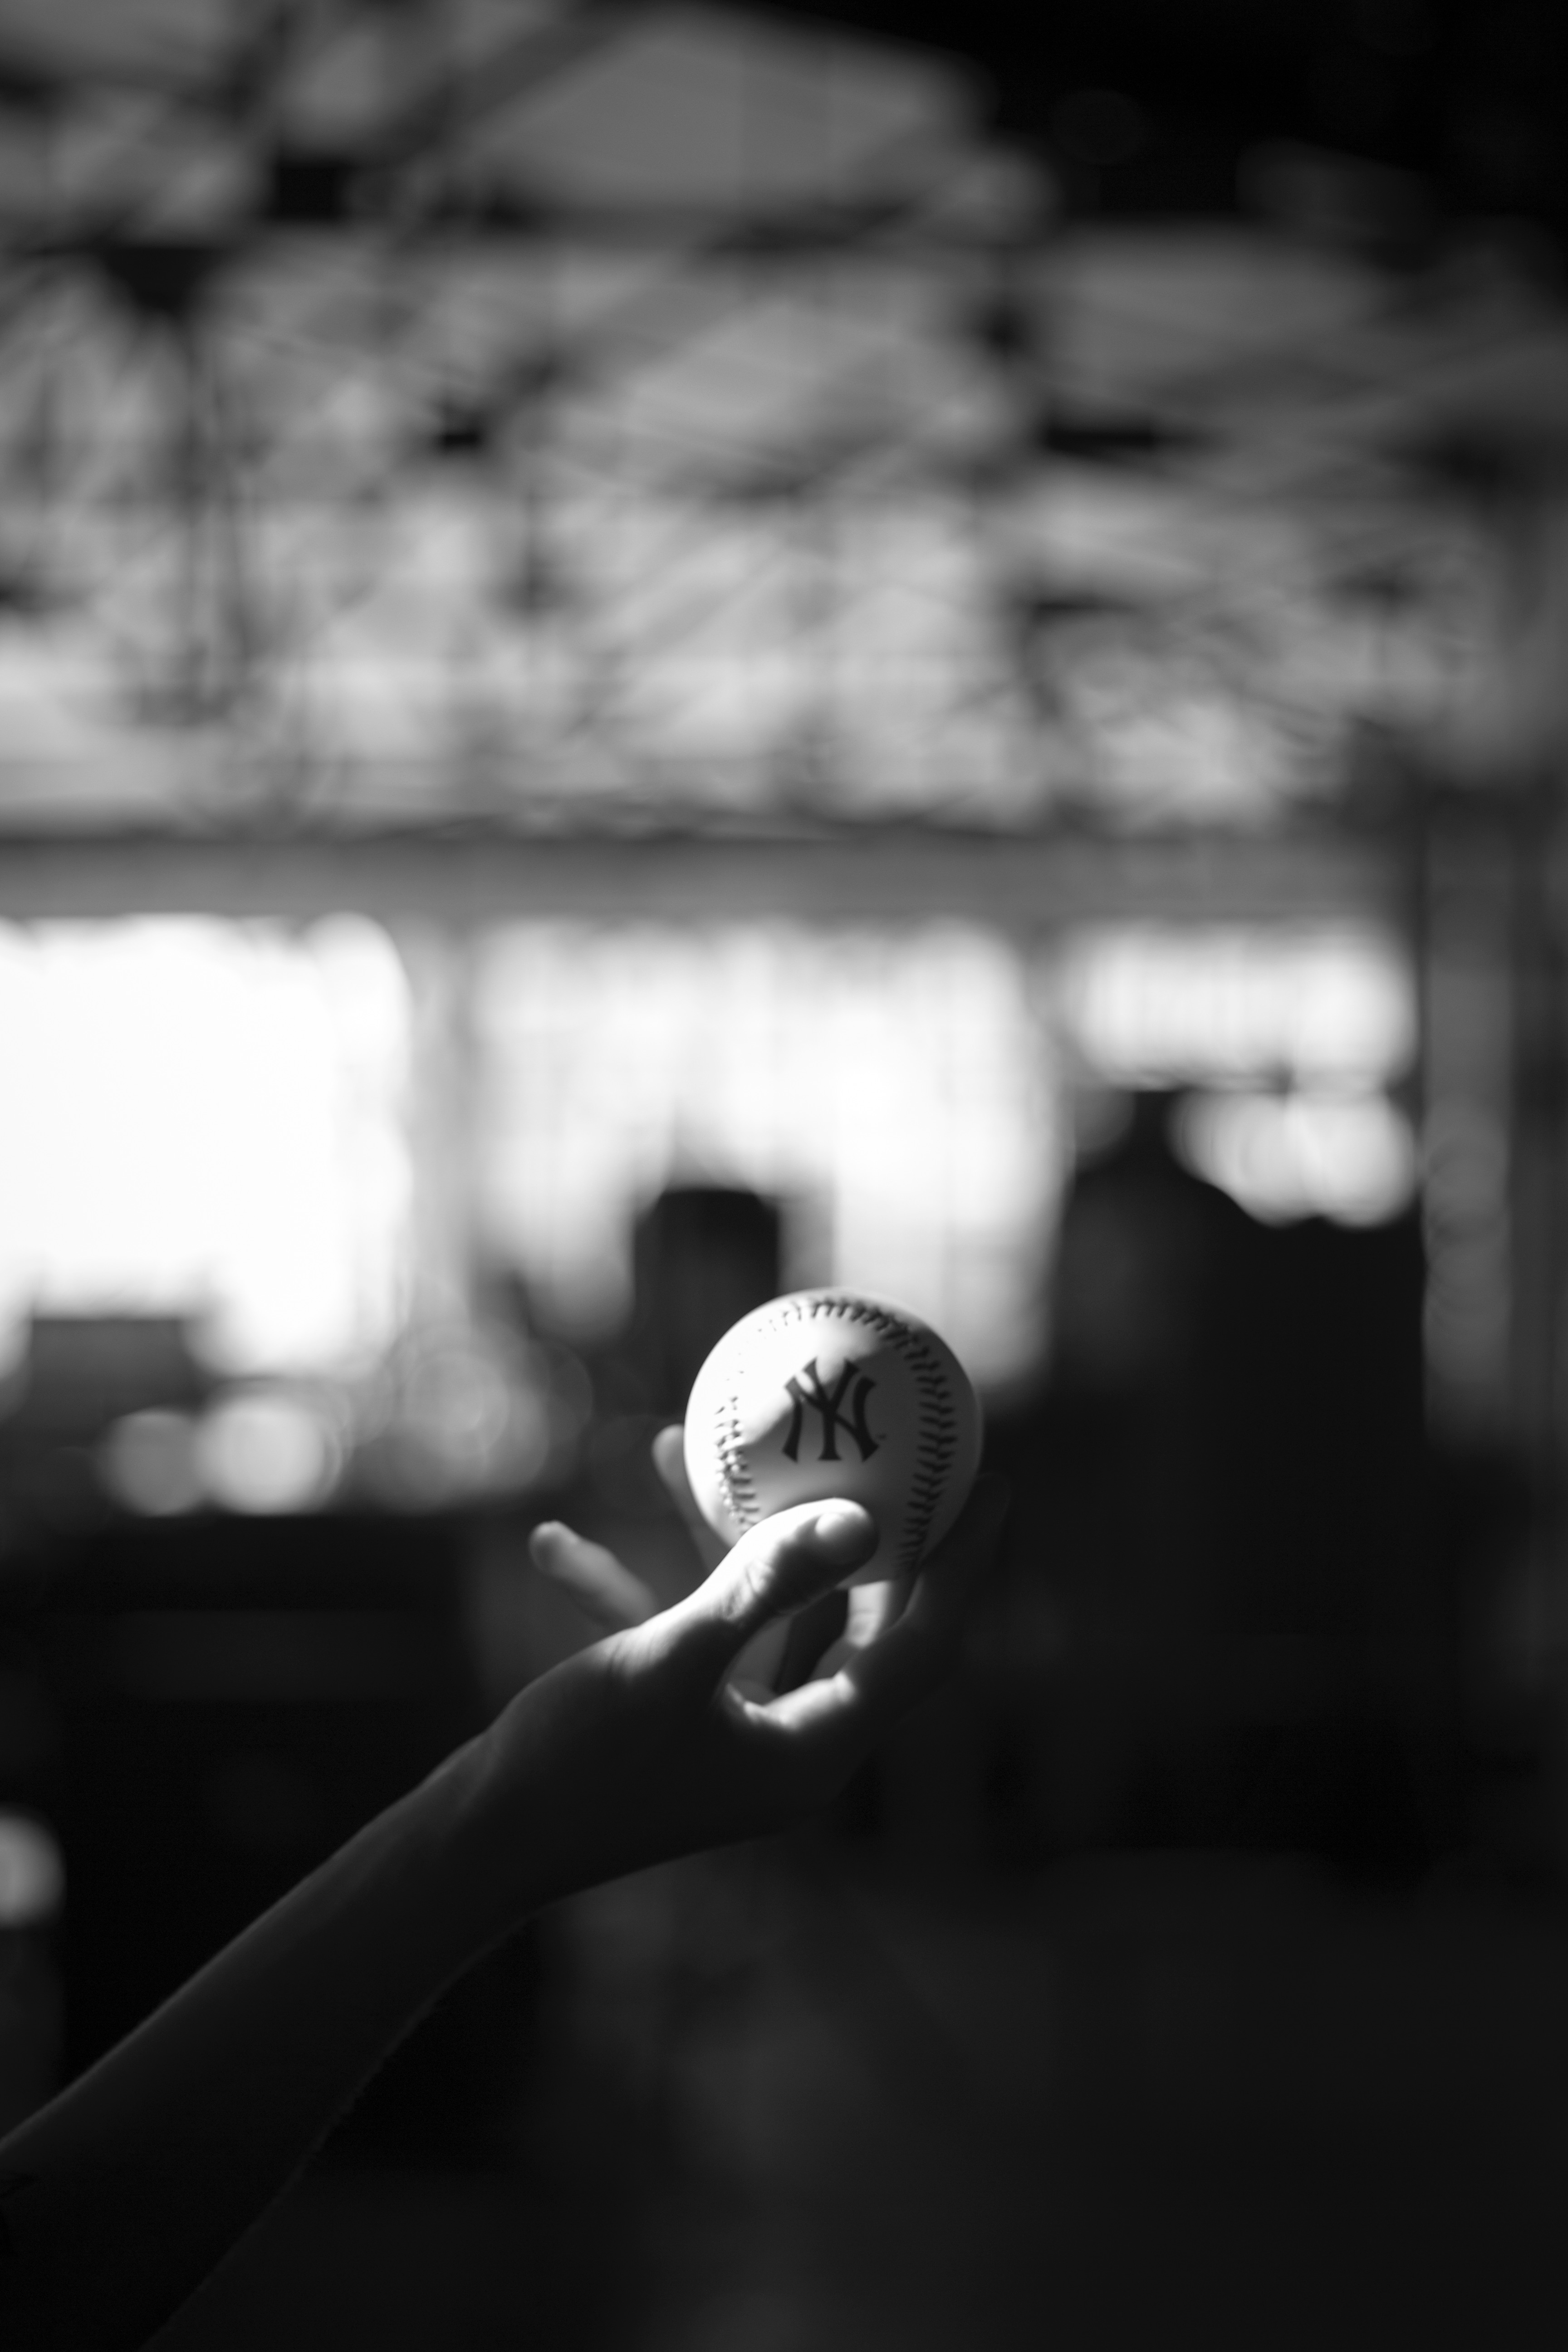
hand, light, black and white, white, photography, darkness, black, monochrome, photograph, monochrome photography, film noir